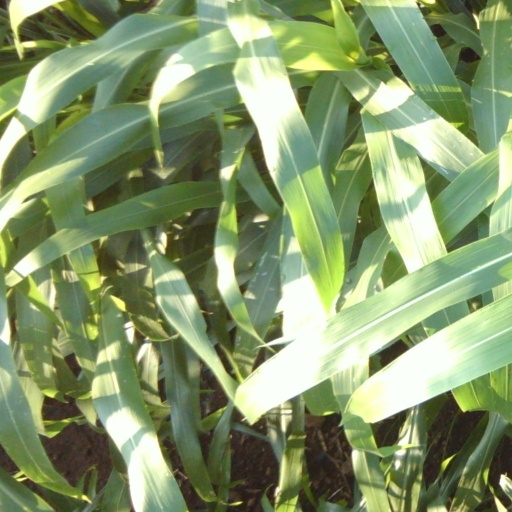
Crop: sorghum